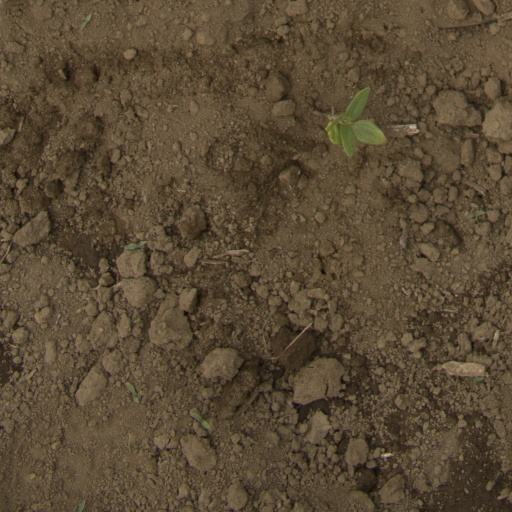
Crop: Jerusalem artichoke